Walter Batty

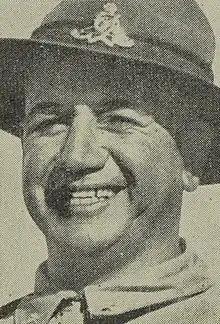
Batty during World War II

Walter Batty (1 January 1905 – 10 May 1979) was a New Zealand rugby union player. A loose forward, Batty represented at a provincial level, and was a member of the New Zealand national side, the All Blacks, from 1928 to 1931. He played six matches for the All Blacks including four internationals.